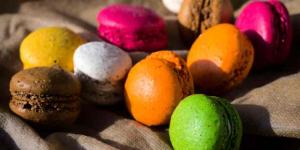
macarrones franceses